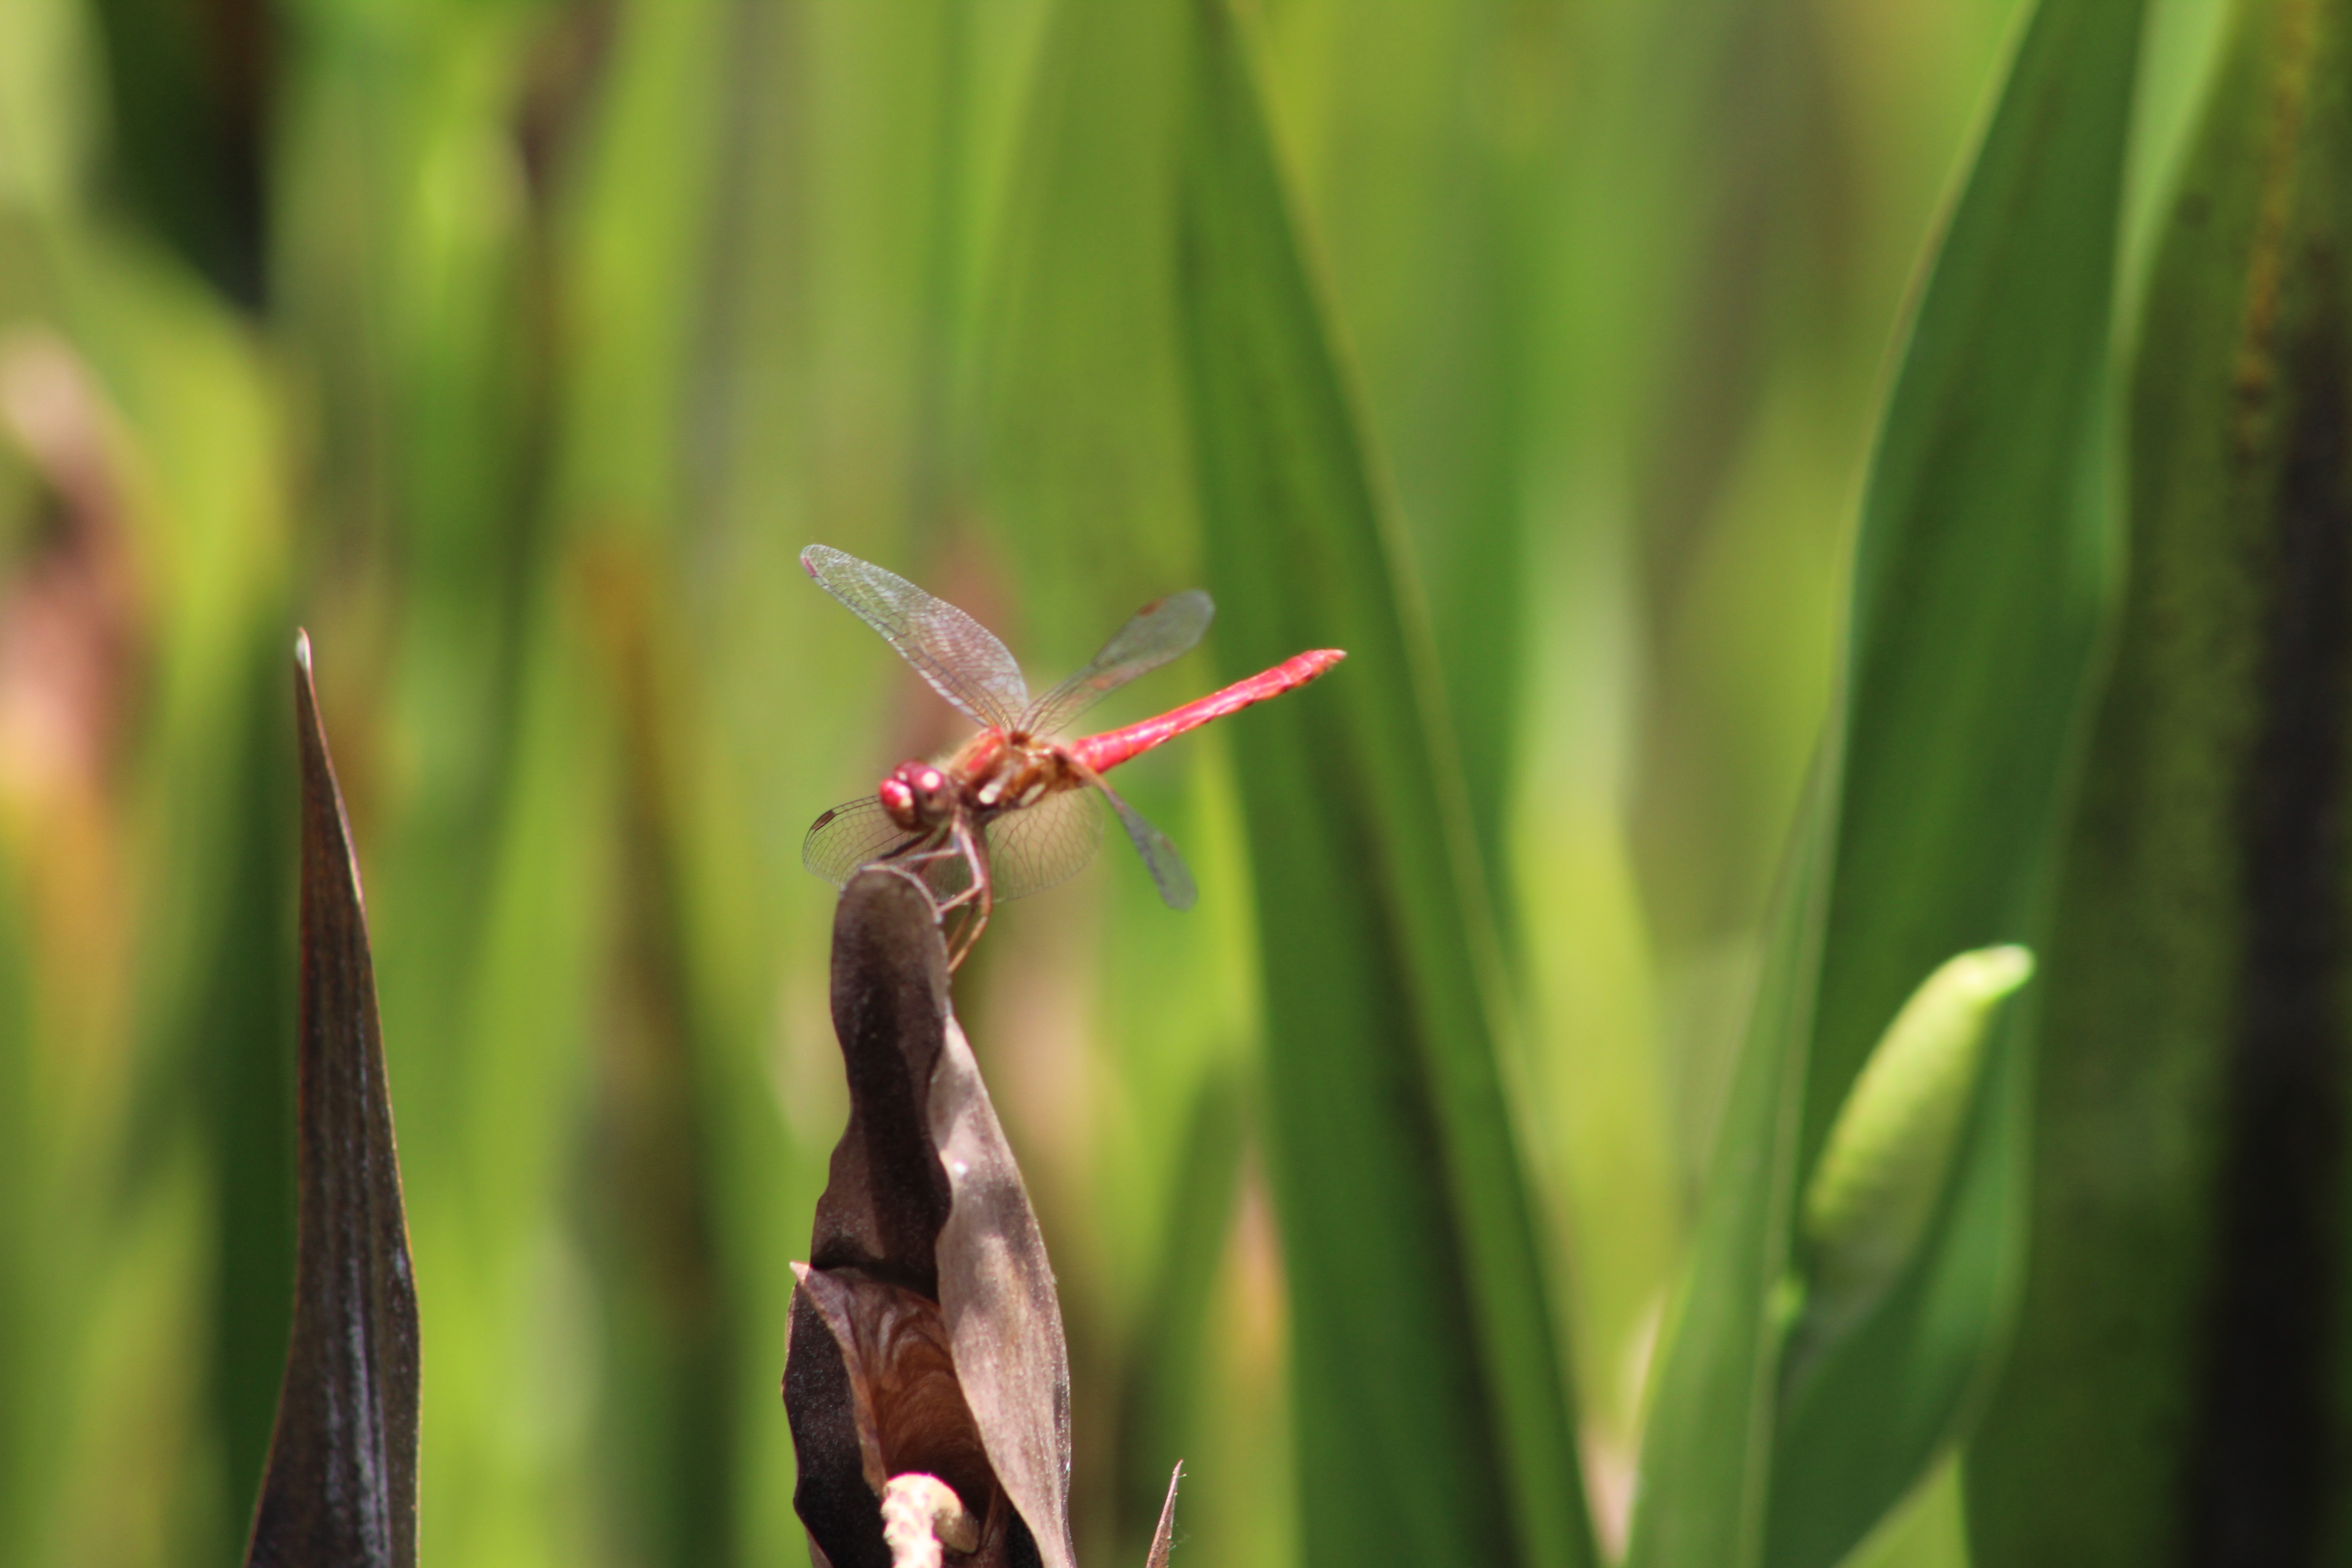
natural, wildlife, plant, grass family, grass, insect, botany, organism, dragonflies and damseflies, plant stem, close up, dragonfly, terrestrial plant, flower, macro photography, photography, pest, invertebrate